History of the Indian National Congress

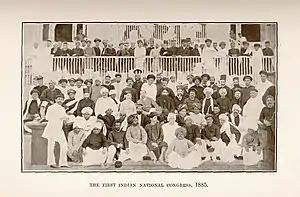
First session of Indian National Congress, Bombay, 28–31, December, 1885

The first spurts of nationalistic sentiment that rose amongst Congress members were when the desire to be represented in the bodies of government, to have a say, a vote in the lawmaking and issues of administration of India. Congressmen saw themselves as loyalists, but wanted an active role in governing their own country, albeit as part of the Empire.